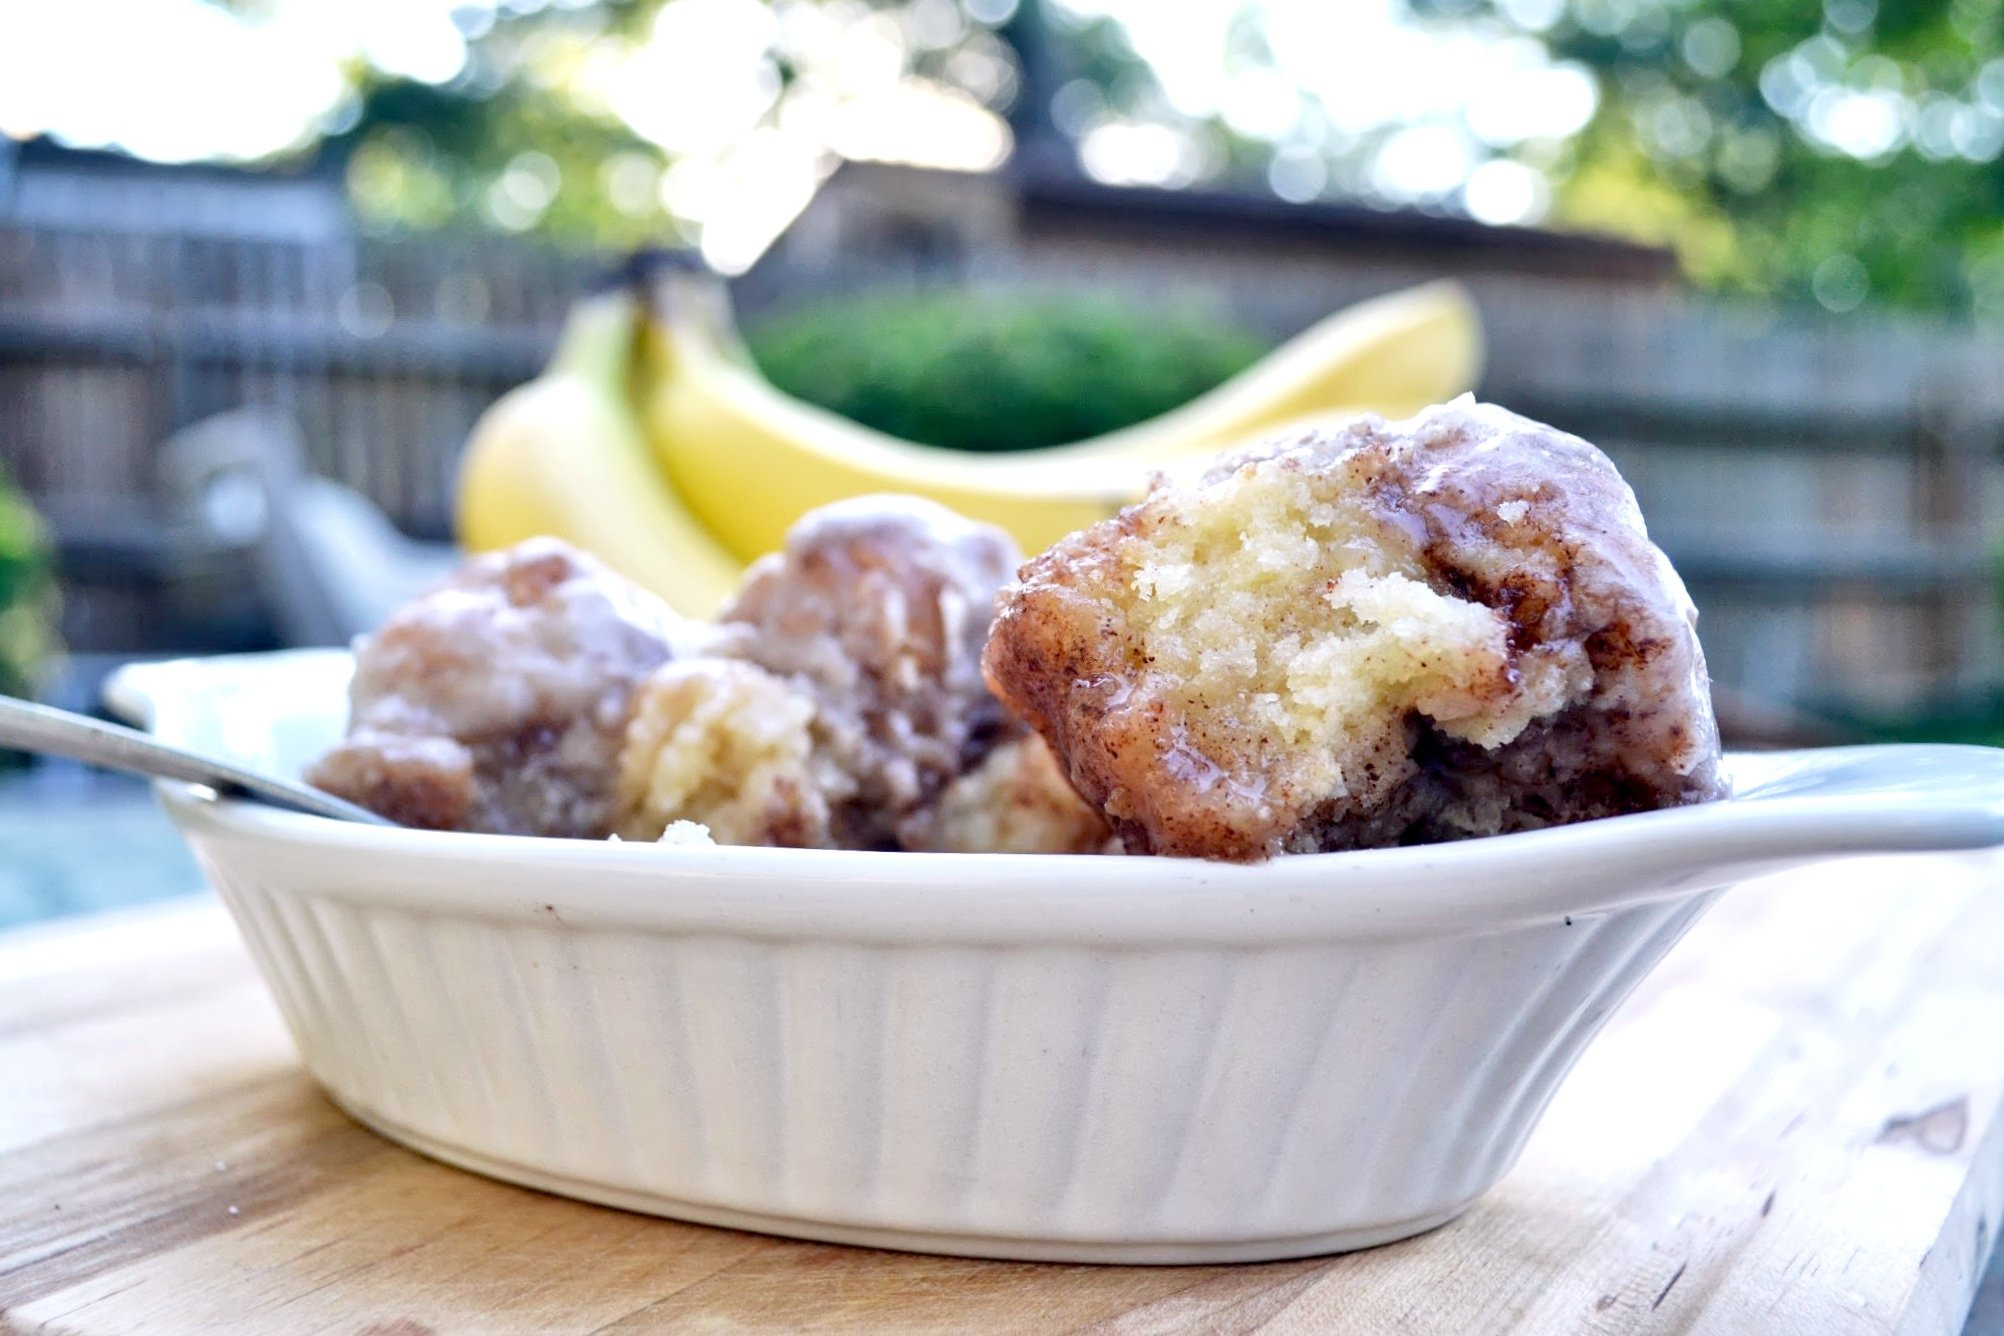
apple, plant, fruit, berry, france, dish, meal, food, produce, yellow, banana, breakfast, croissant, dessert, monkey, eat, delicious, homemade, bread, baked, cinnamon, bake, coconut, flowering plant, rose family, homemade bread, gooey, monkey bread, land plant